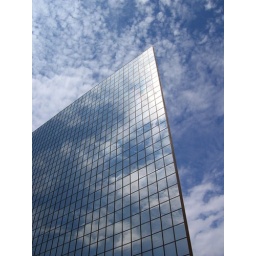
An office building at the Century Center office complex in north Atlanta